Dún Laoghaire Lifeboat Station

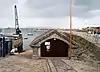
1862 Lifeboat House

The station currently operates a All-weather lifeboat, 14-05 "Anna Livia" (ON 1200), on station since 1995, and a smaller Inshore lifeboat, "Joval" (D-865), on station since 2022.